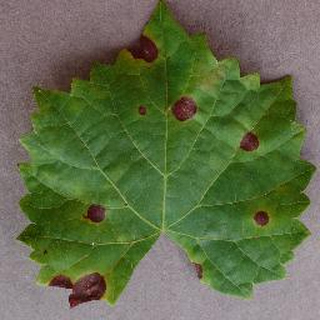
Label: grape_black_rot